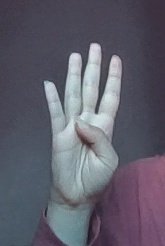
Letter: kaaf